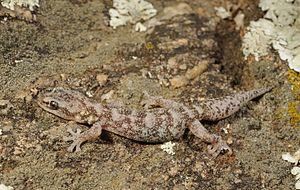
Euleptes europaea, unique représentant du genre Euleptes, est une espèce de geckos de la famille des Sphaerodactylidae.
Cette liste systématique des noms vulgaires de reptiles ne concerne que les espèces vivant en France métropolitaine.